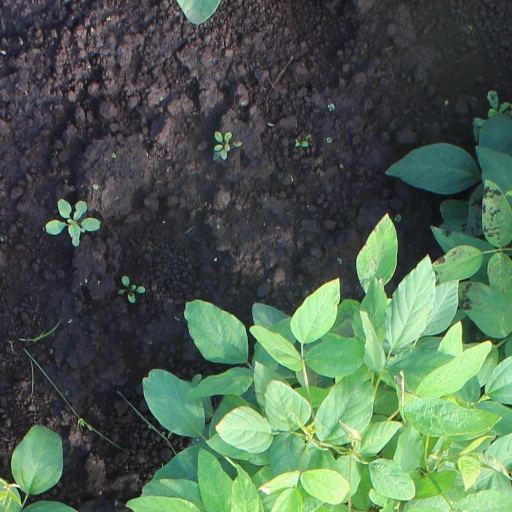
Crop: soybean